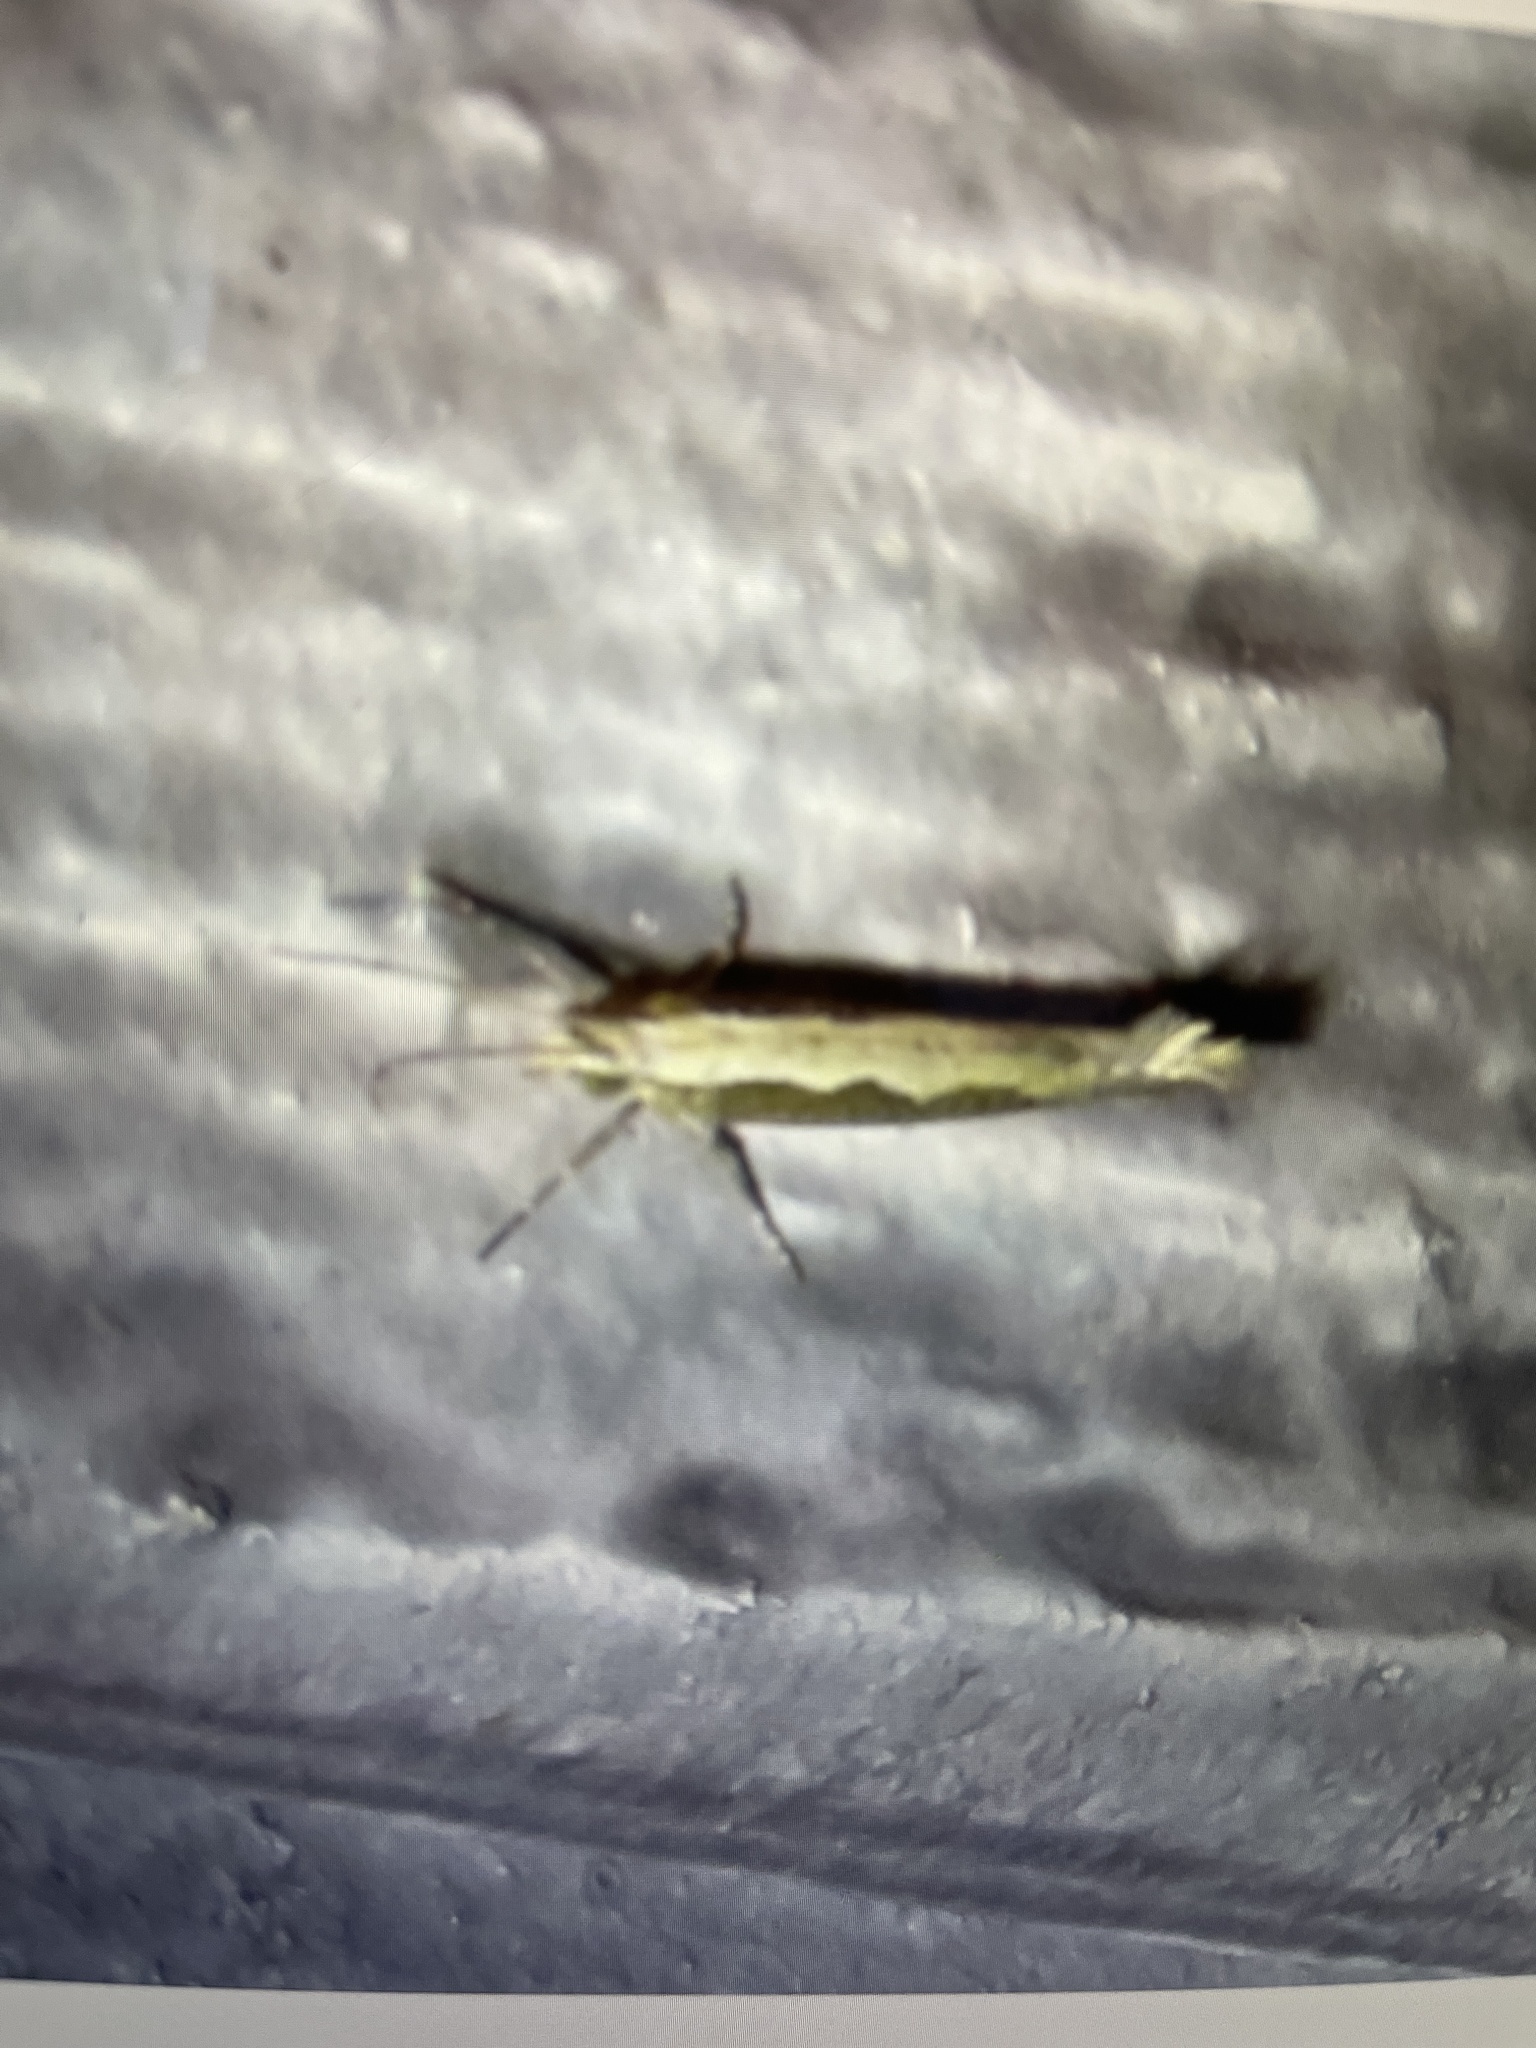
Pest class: diamondback_moth